National Association of Realtors

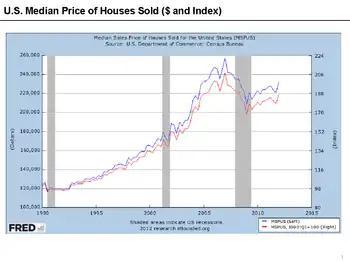
U.S. Median Price of Homes Sold

Some experts believe that brokers and realtors bear at least partial responsibility for the subprime mortgage crisis, purposefully inflating the perceived market values of homes, and subsequently encouraging buyers to take out larger mortgages than needed. The theory is that collusion with mortgage lenders enabled realtors to earn high volumes of commission on borrowed money for inflated house values with no risk to the realtors. Many victims feel that home buyers were tricked into taking out larger loans to buy more expensive homes, and the higher sales prices paid the realtors higher commissions. This practice is not considered "unethical" by the NAR which claims to be a Self-regulatory organization; however, obvious implications show extensive and substantial harm rendered to the public. Many victims are encouraging the Securities and Exchange Commission to begin aggressively regulating agents and refunding overpayments to homebuyers.